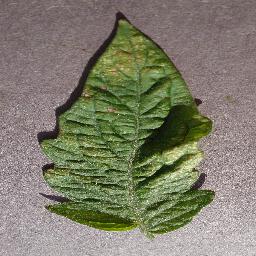
Label: Tomato___Spider_mites Two-spotted_spider_mite